The Harimaya Bridge

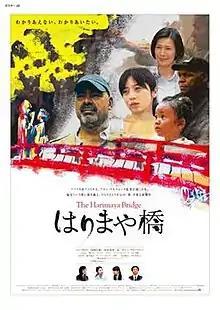

The Harimaya Bridge is a 2009 film written and directed by American filmmaker Aaron Woolfolk. It was filmed in Kōchi Prefecture, Japan and San Francisco. The film had a nationwide theatrical release in Japan in 2009 and an independent theatrical release in the United States in 2010. The film was released on DVD in Japan at the end of 2009 and was released on DVD and video-on-demand by Funimation in the United States in 2011.